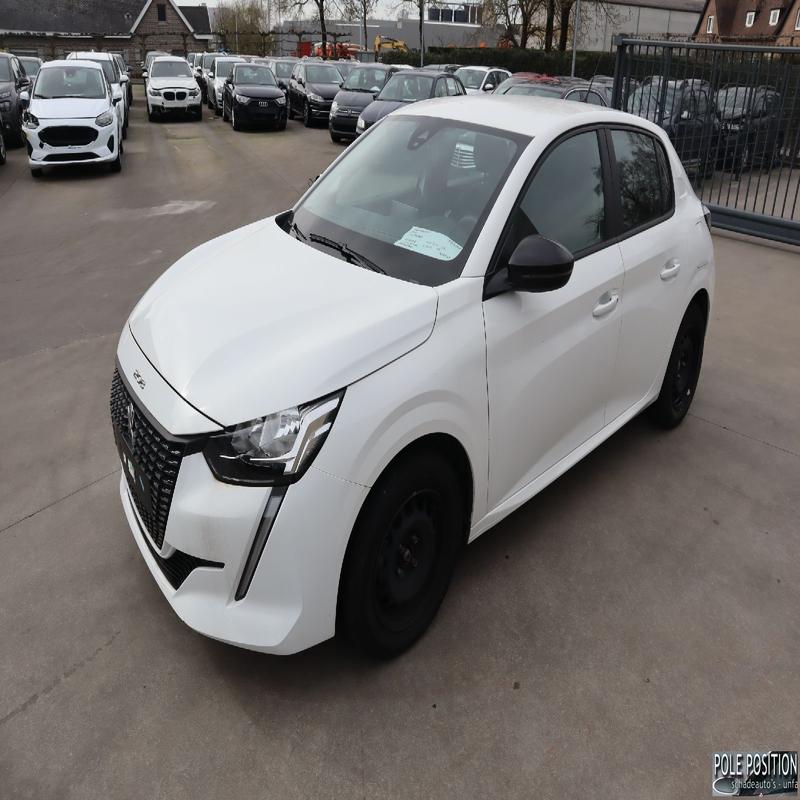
Aucun dommage détecté.
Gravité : aucun